Nathan Bor

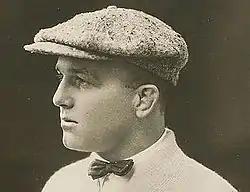
Spike Webb 1924

As the 1932 United States Amateur Lightweight Champion, he was sent to the Los Angeles Olympics and received the Olympic bronze medal in the lightweight class after winning the third place fight against Mario Bianchini on August 13. Bor was coached by the talented Spike Webb, the American team boxing coach at the 1932 Olympics, who spent much of his later career training the nearly undefeated teams of the US Naval Academy in Annapolis.